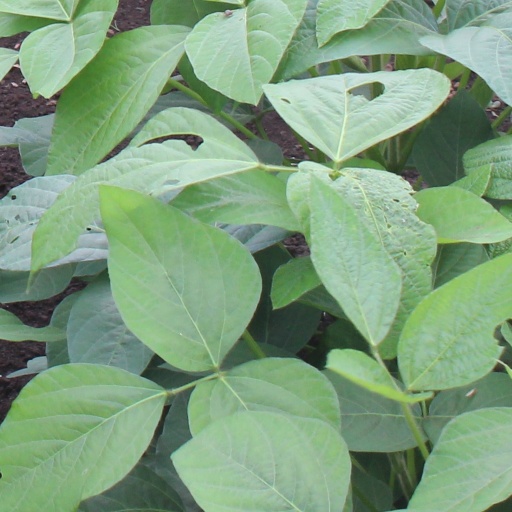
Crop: soybean